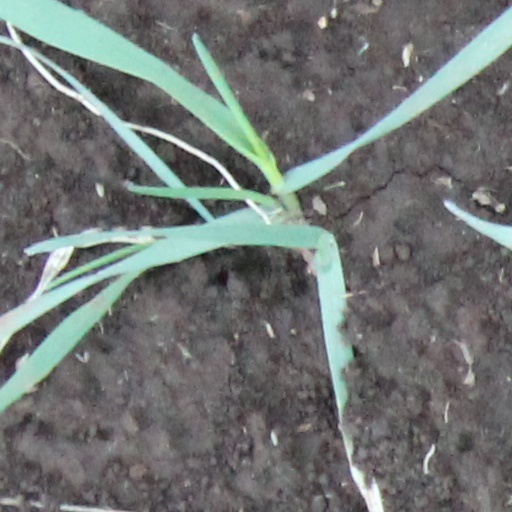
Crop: wheat